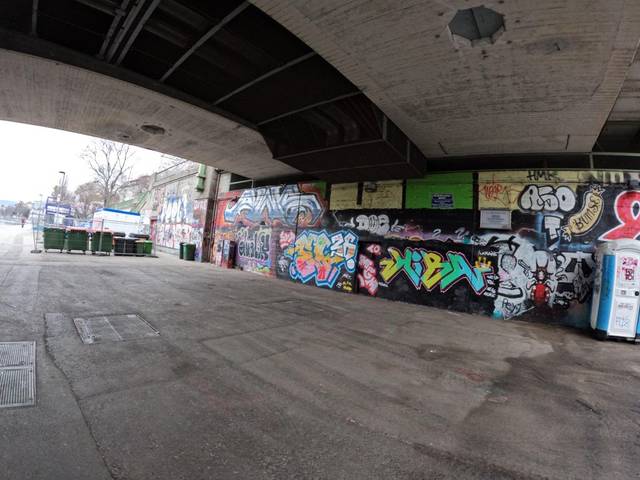
Region: Austria
Coordinates: 48.214, 16.375